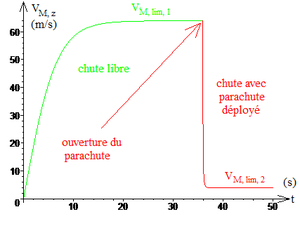
Tracé du diagramme horaire de vitesse d'un parachutiste tombant d'abord en chute libre puis avec parachute déployé
On considère un point se déplaçant sur une courbe. On repère la position de ce point à un temps, par son abscisse curviligne. En cinématique, le graphe s'appelle diagramme horaire du mouvement.